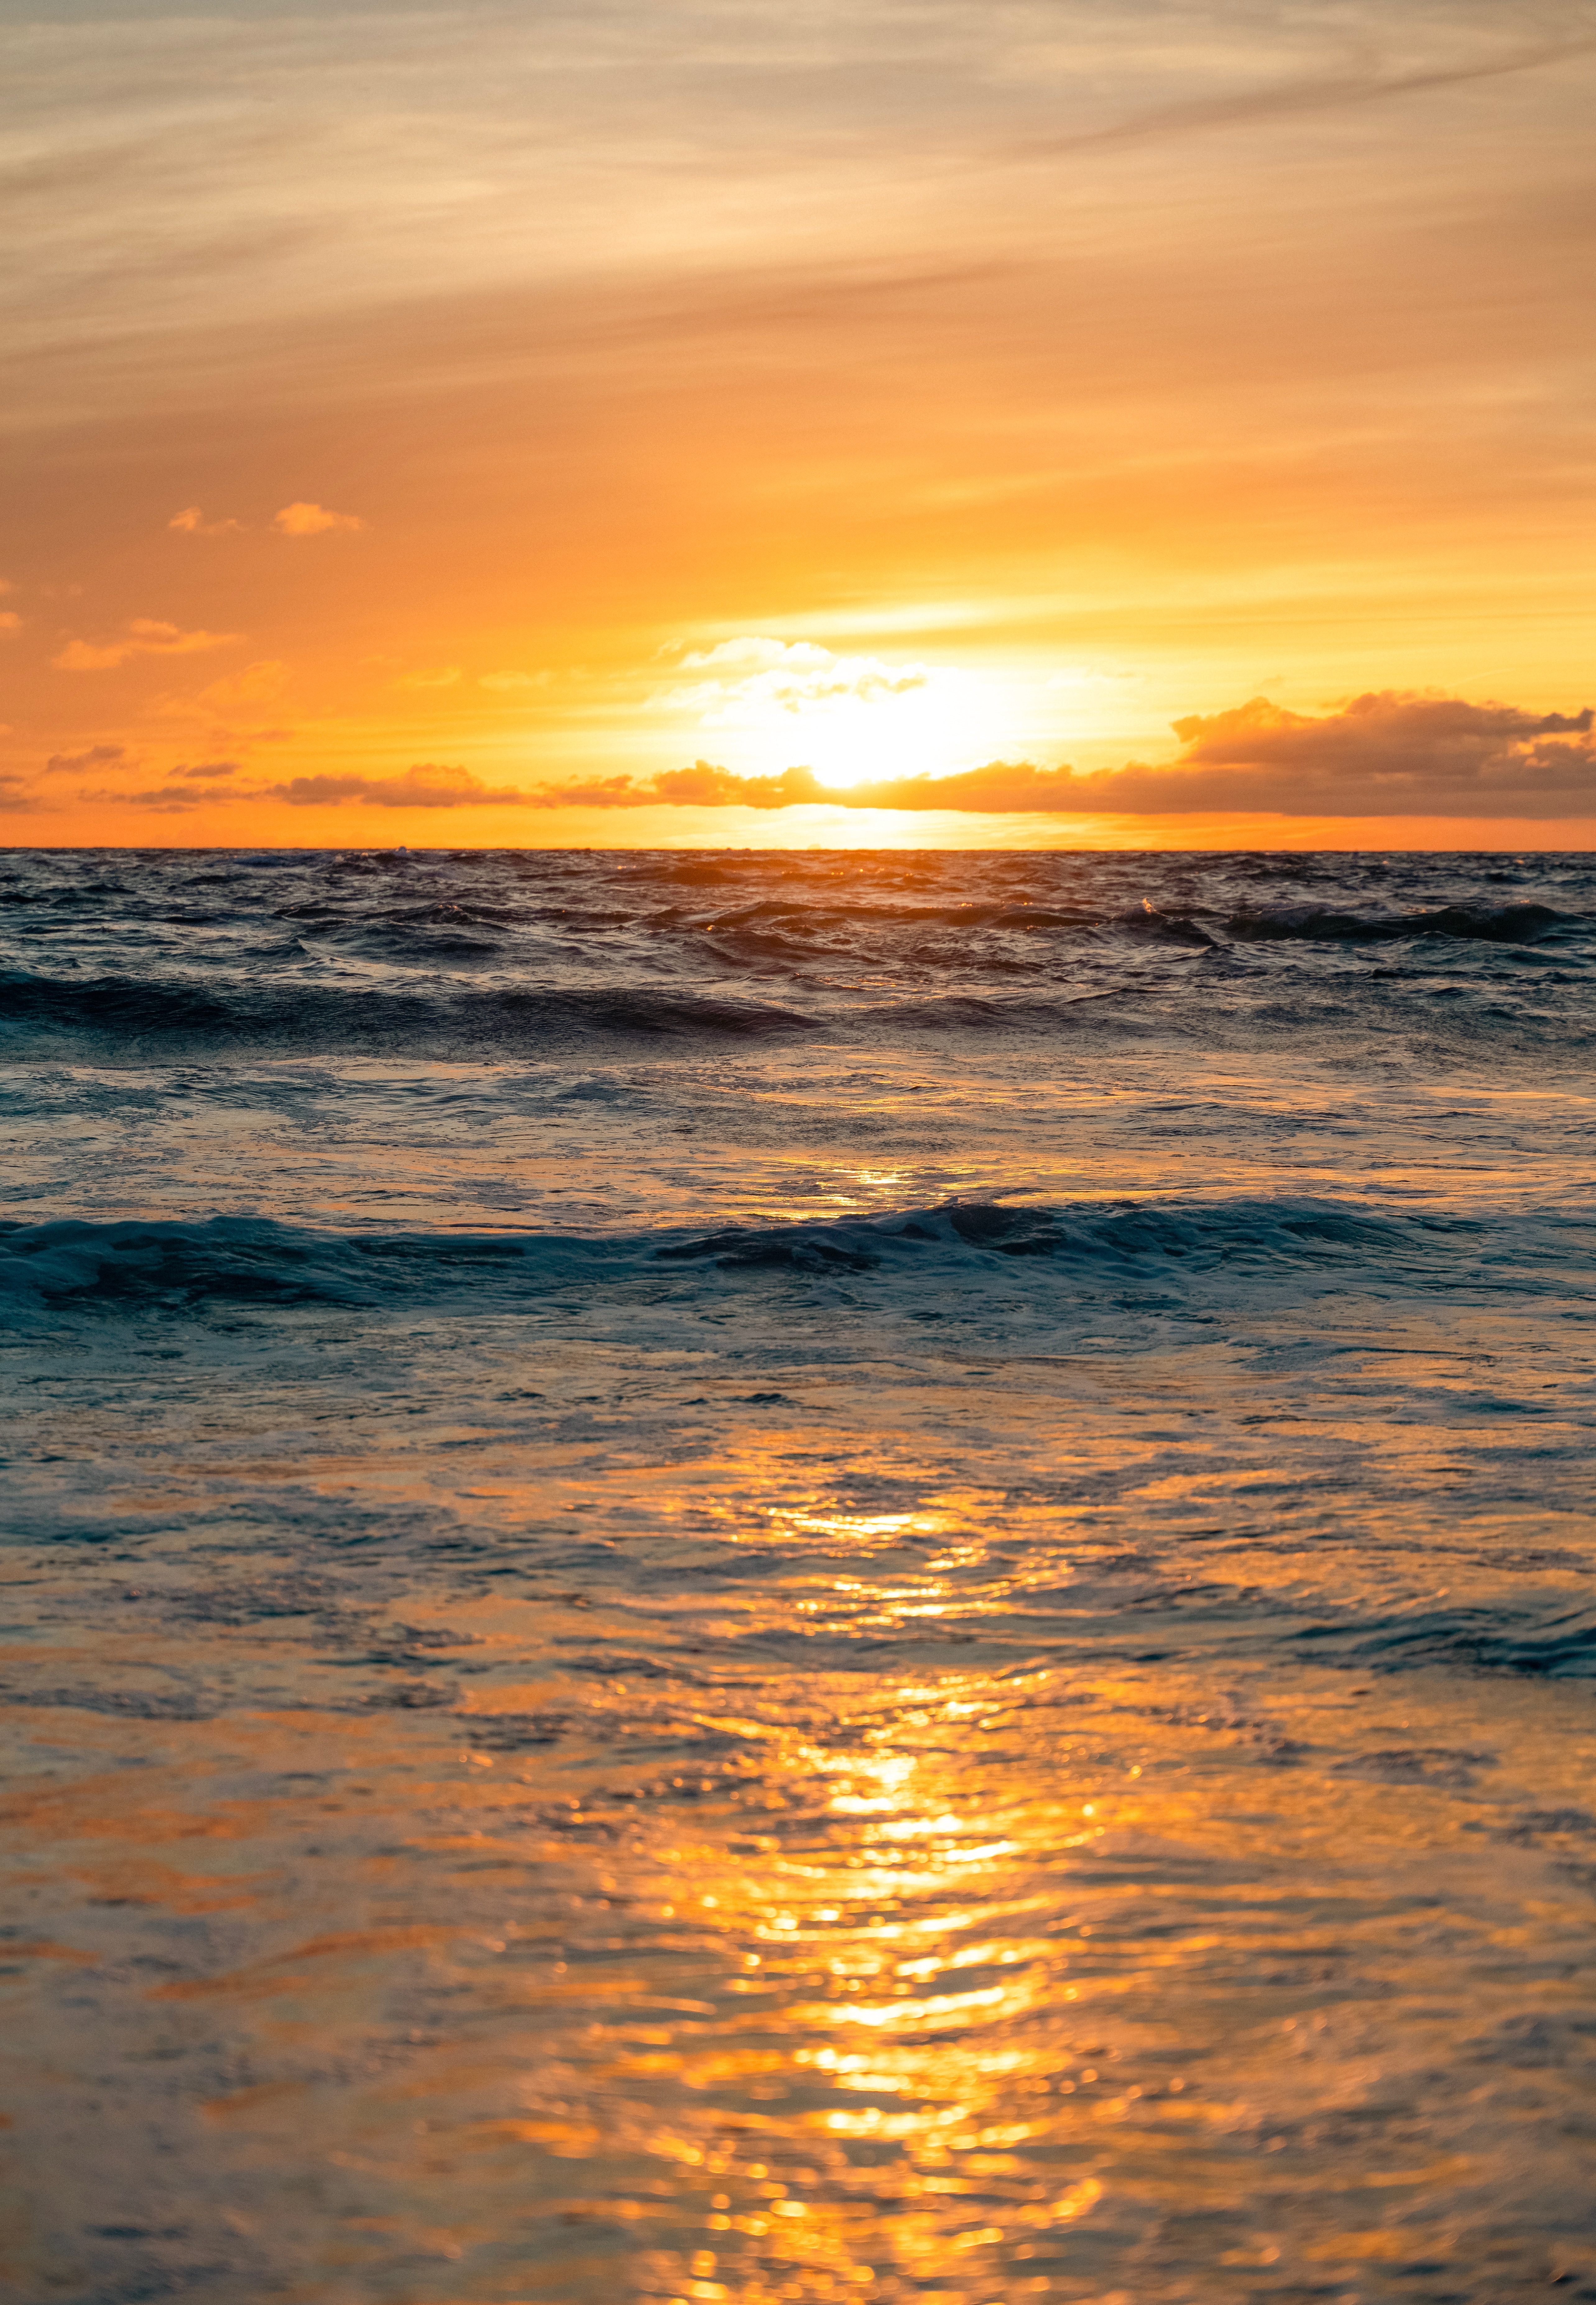
nautral, water, cloud, atmosphere, sky, afterglow, orange, amber, fluid, natural landscape, red sky at morning, sunlight, coastal and oceanic landforms, dusk, astronomical object, atmospheric phenomenon, beach, lake, sunset, sunrise, sun, landscape, wind wave, cumulus, horizon, liquid, calm, heat, shore, dawn, reflection, tree, wave, sound, evening, tropics, coast, ocean, bay, tide, inlet, wind, rock, loch, seabird, headland